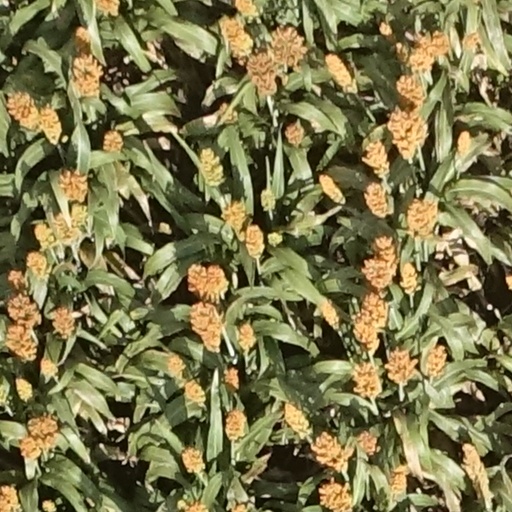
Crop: sorghum